Batak

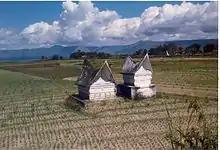
Batak "tugu" on the island of Samosir, Lake Toba, December 1984.

At death the "tendi" leaves the human body through the fontanelle and the "death-soul" ("begu") is set free. It is thought that the "tendi" vanishes and after the death of any human being only the "begu" continues to exist. The Batak believe that the "begu" continue to live near their previous dwelling (in a village of the dead which is thought to be situated not far from the